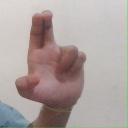
अक्षर: आ